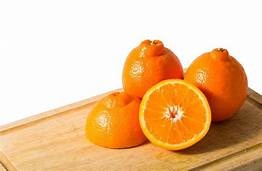
Label: mandarine